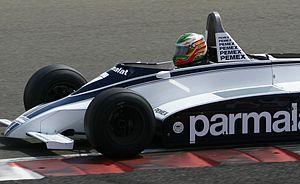
La Brabham BT49 est une monoplace de Formule 1 conçue par l'ingénieur sud-africain Gordon Murray pour l'écurie britannique Brabham. La BT49 est engagée entre 1979 et 1982 et permet au pilote brésilien Nelson Piquet d'obtenir son premier titre de champion du monde des pilotes en 1981.